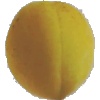
Label: Peach 2